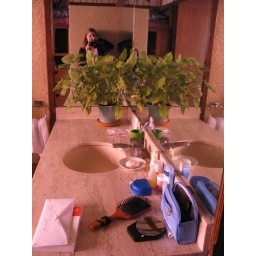
My room, with the sink facing the room (left) and the bathroom to the right in another compartment.